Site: brandenburg
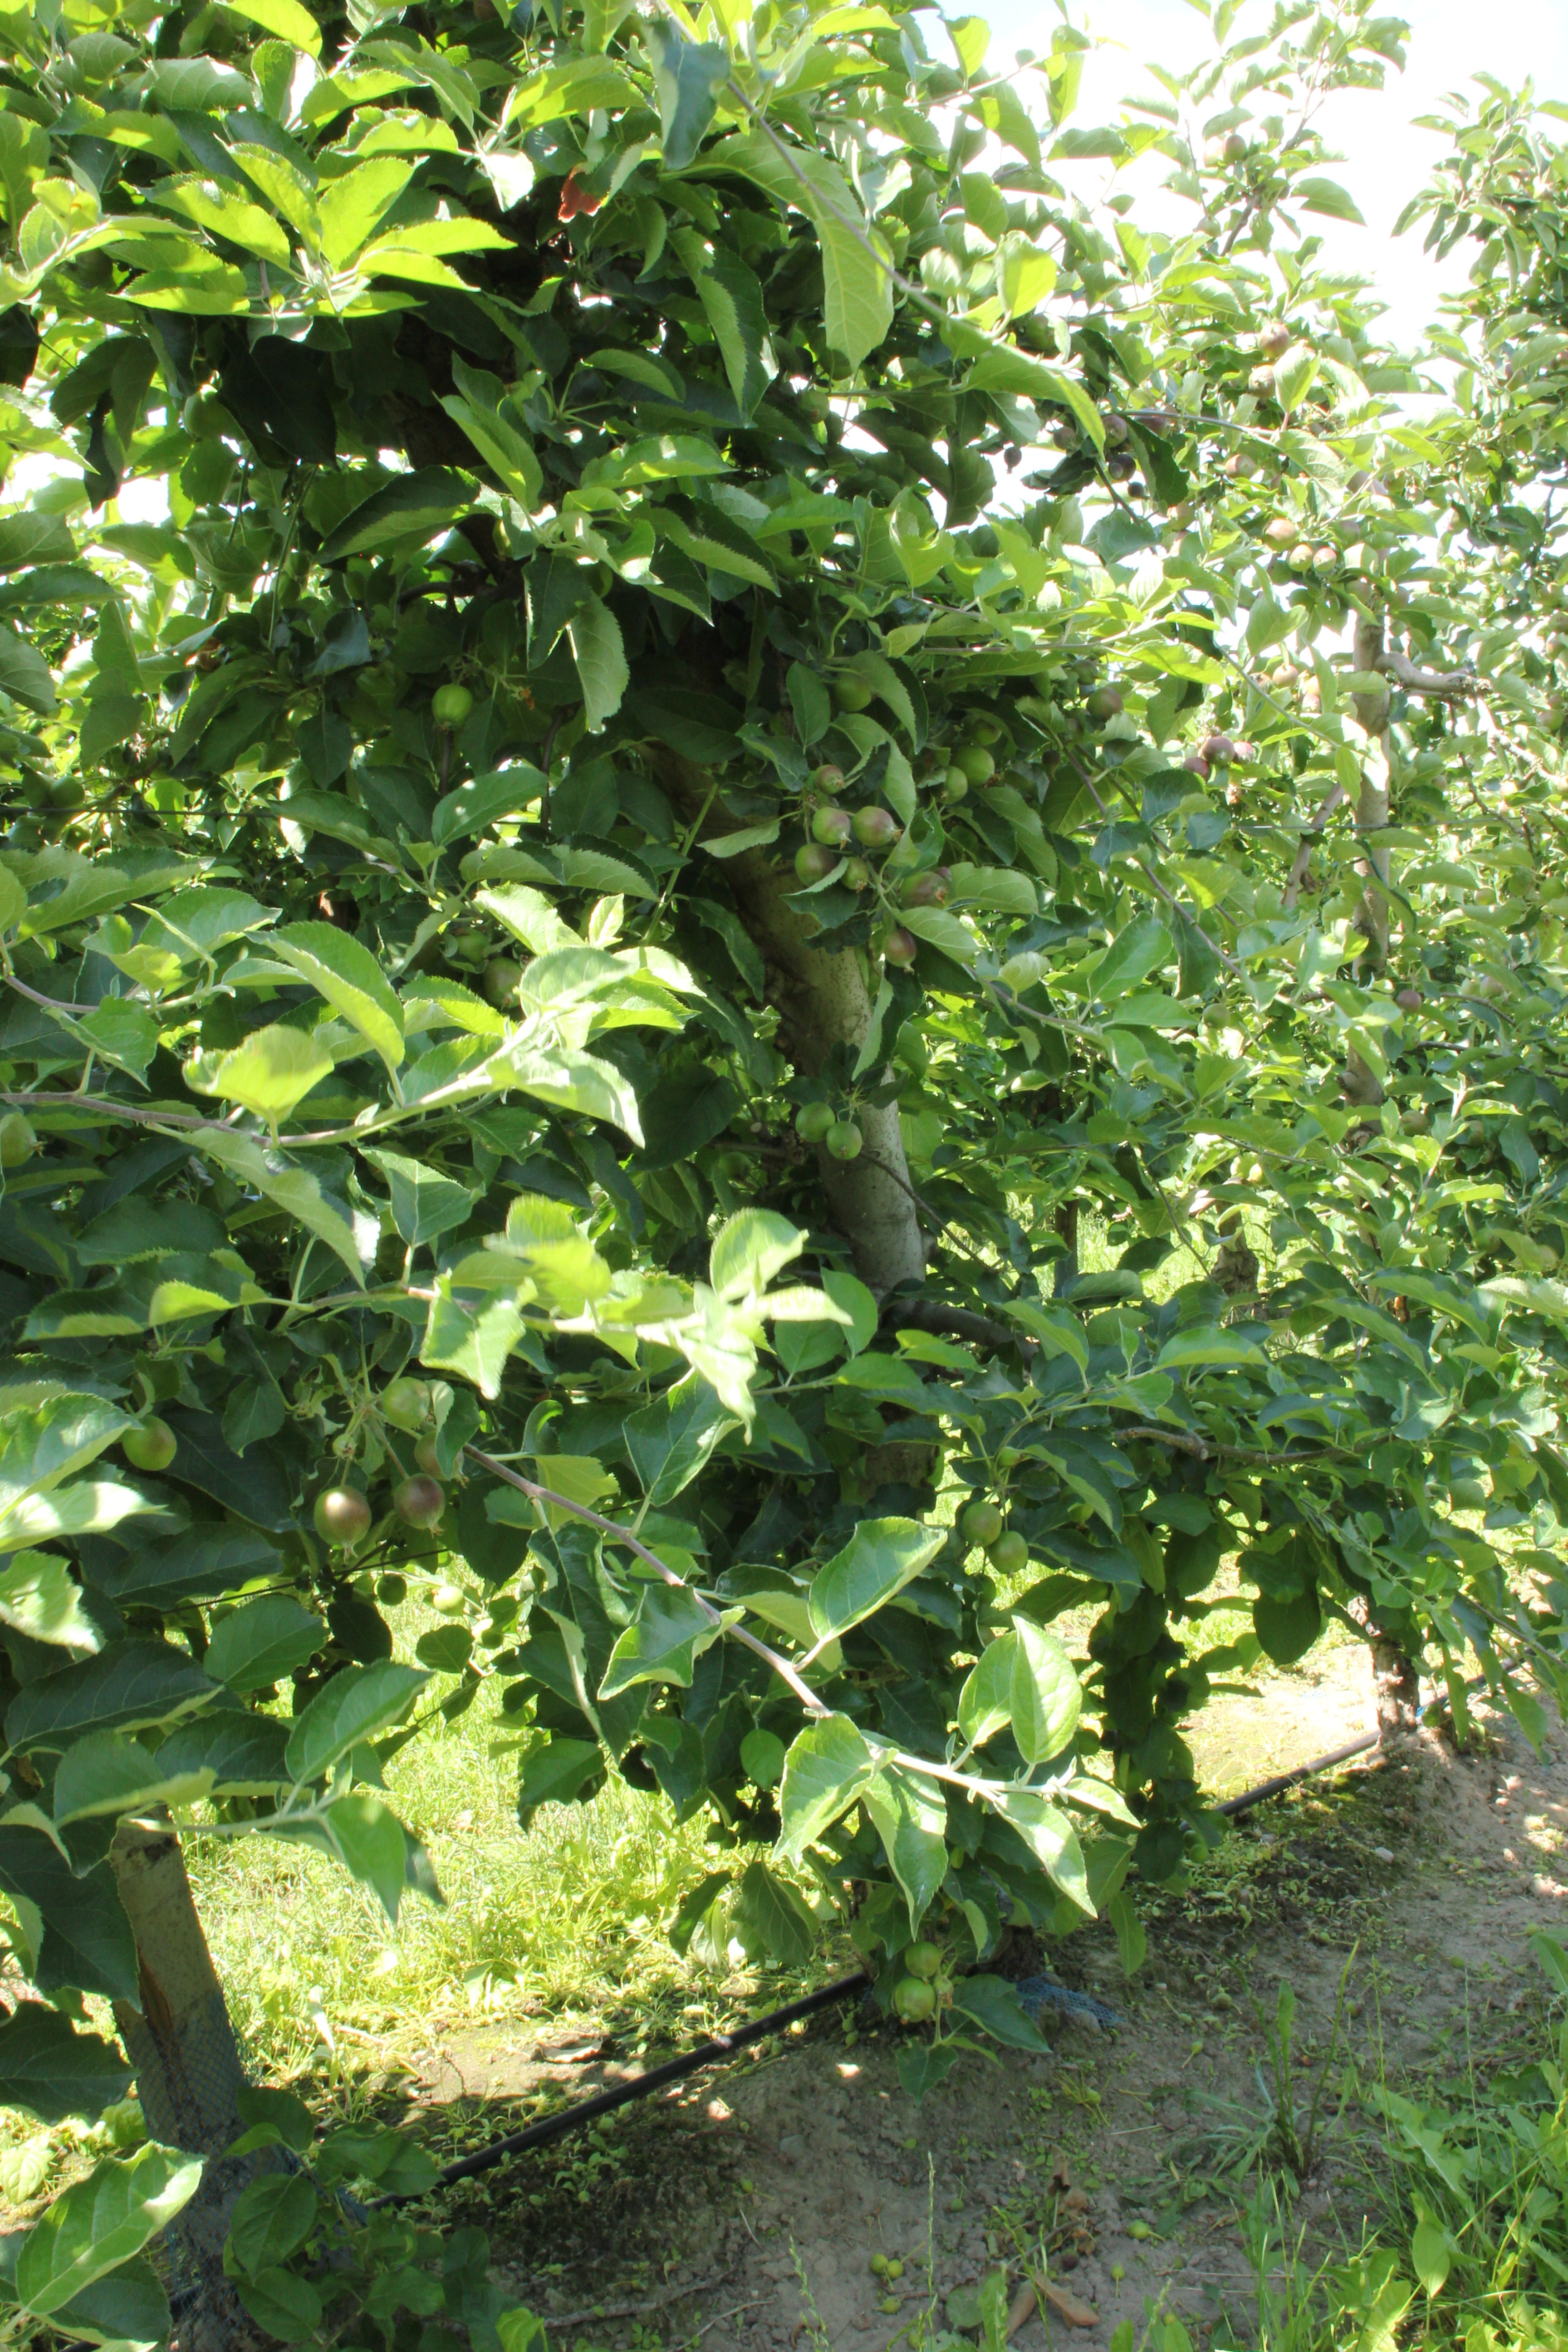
Growth stage (BBCH 73): Development of fruit